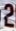
Number: 2